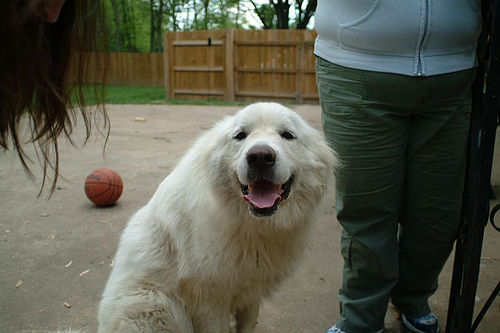
Animal: dog
Breed: great_pyrenees